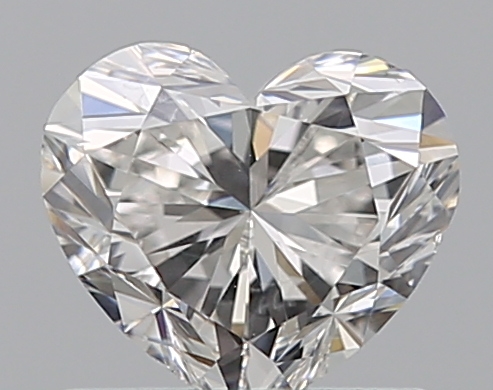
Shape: heart
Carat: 0.72
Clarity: SI1
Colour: F
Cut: EX
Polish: VG
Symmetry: VG
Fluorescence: N
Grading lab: GIA
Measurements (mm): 5.32 x 6.04 x 3.66